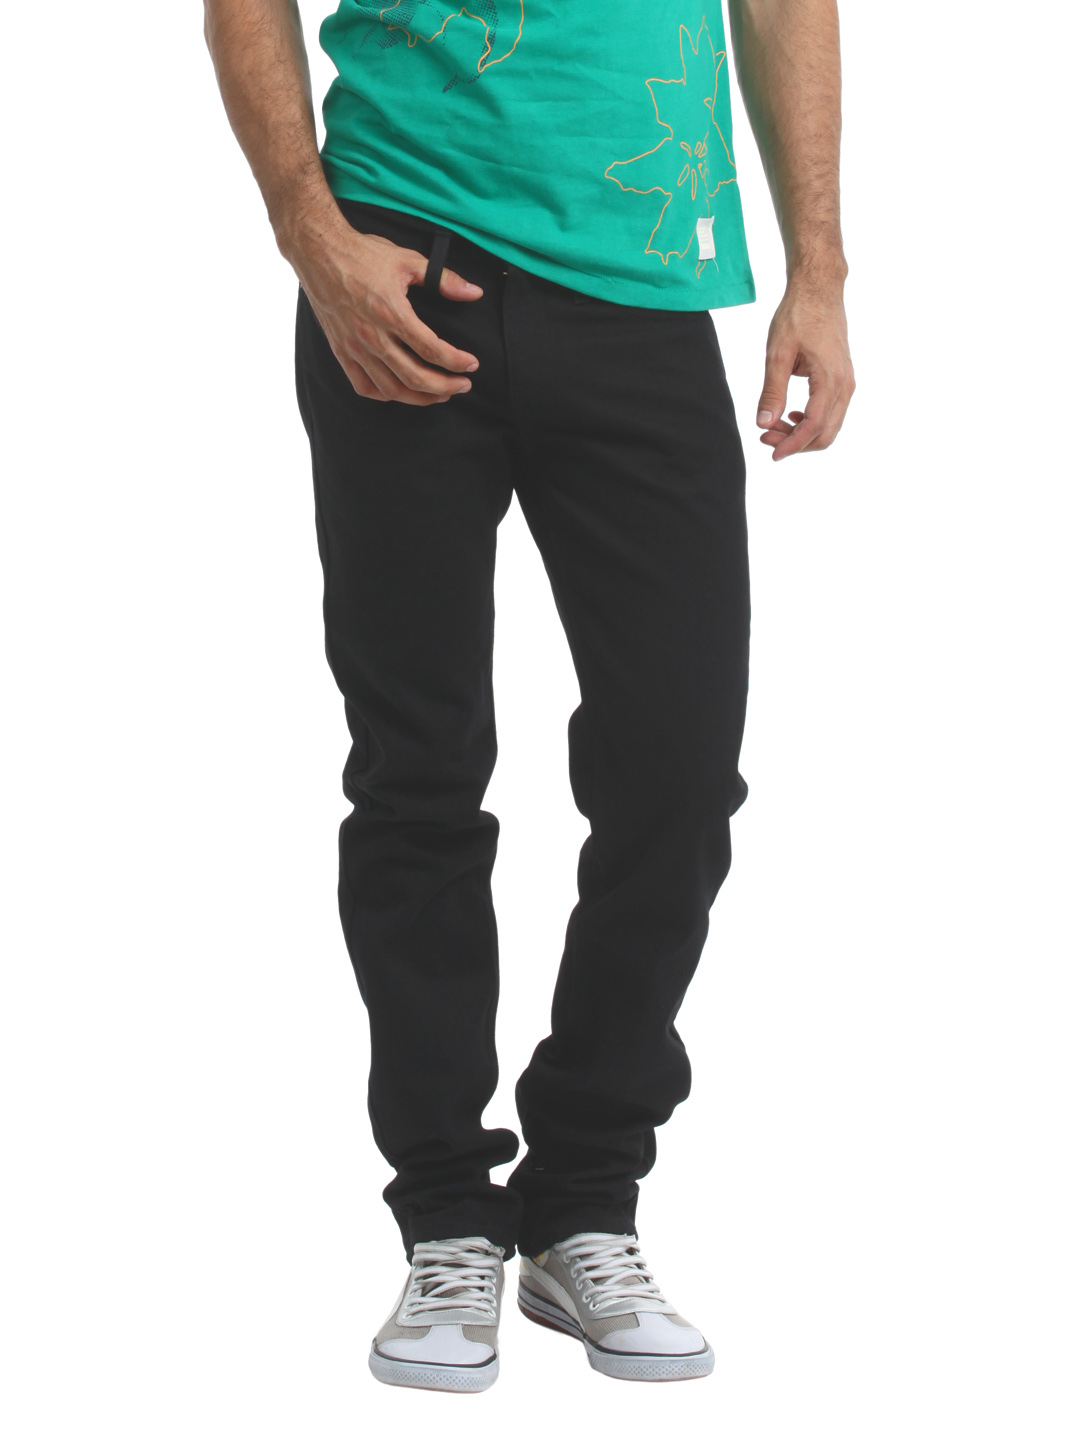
Denizen Men Black Jeans
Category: Apparel / Bottomwear / Jeans
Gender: Men
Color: Black
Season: Summer 2012
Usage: Casual